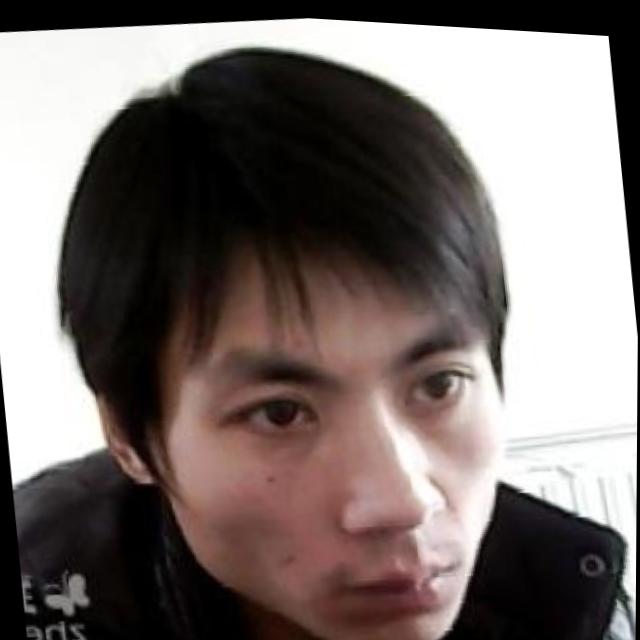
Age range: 21-44